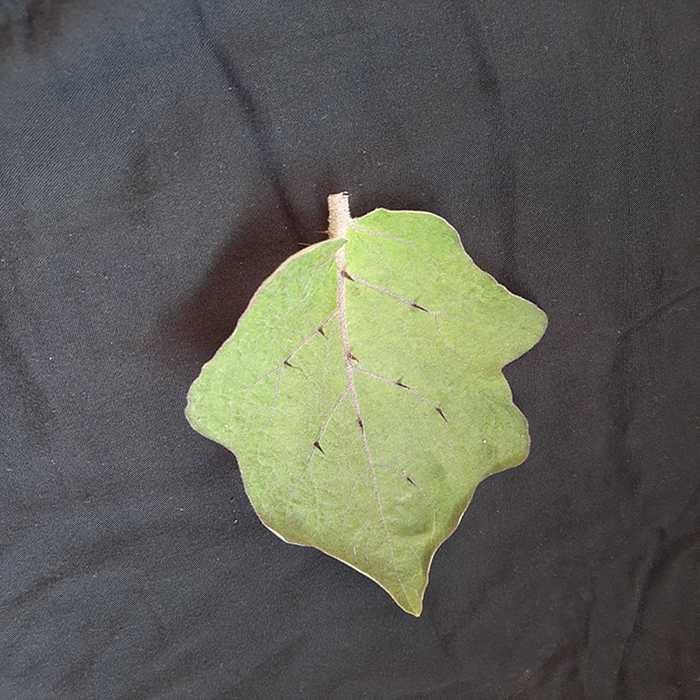
Plant: Eggplant
Label: Eggplant fresh leaf